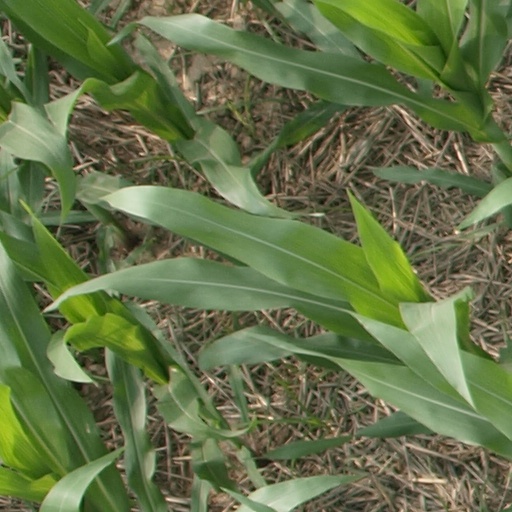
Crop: maize; corn